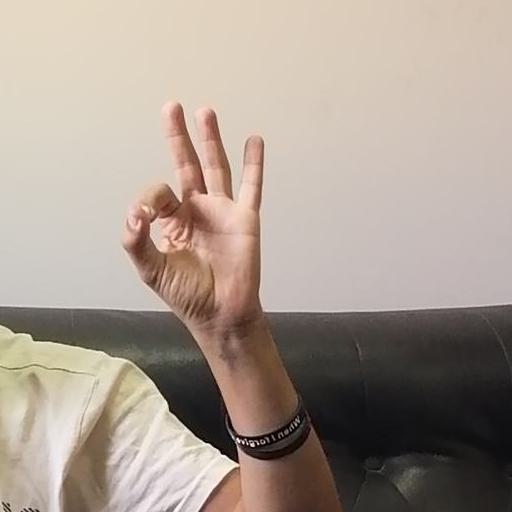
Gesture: ok